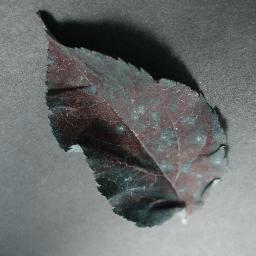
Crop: apple
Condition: cedar_rust